Tide-class tanker

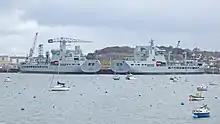
"Tiderace" and "Tidesurge" in Falmouth, England.

First steel was cut on 24 June 2014 for RFA "Tidespring", and she was named in a ceremony on 7 October 2015. She was expected to arrive in Falmouth in spring 2016 to allow A&P Group to fit military equipment such as communications gear. Following sea trials, "Tidespring" was to enter service in the fourth quarter of 2016, with her three sister ships following at six-month intervals. In August 2016 it was reported that RFA "Tidespring" was still undergoing trials with builder Daewoo Shipbuilding & Marine Engineering (DSME) in South Korea; procurement minister Harriett Baldwin has blamed "delays in finalising elements of electrical design and the installation of Multi-Cable Transit insulation in accordance with new legislative regulations" which have now been resolved. "Tidespring" reached the UK in spring 2017, docking at Falmouth on 2 April for seventeen weeks to fit weapons and communications gear. Four months of acceptance trials will follow; her sisters were planned for service entry by the end of 2018, though two of the class were delayed into 2019.